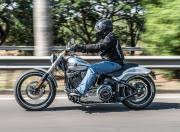
Vehicle type: Motorcycles